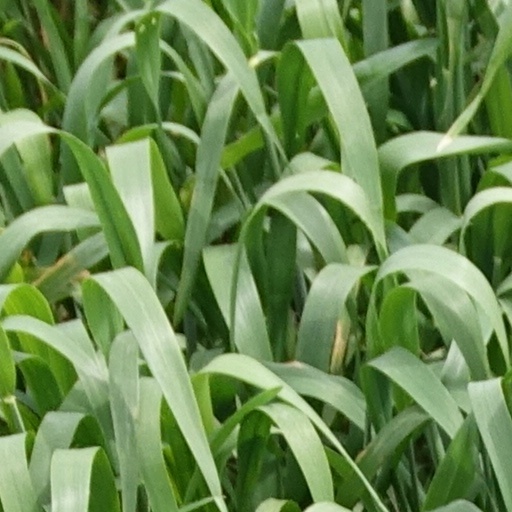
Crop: wheat